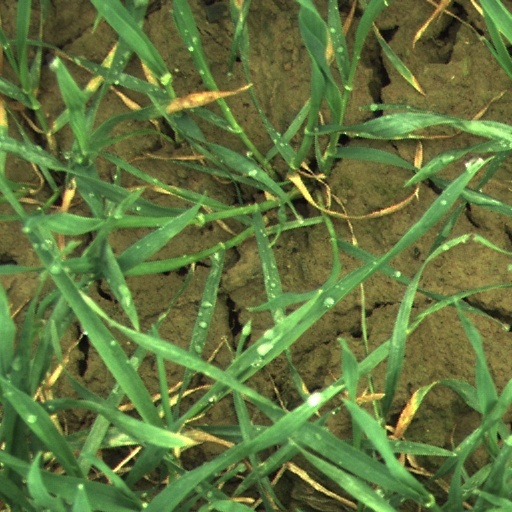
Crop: wheat